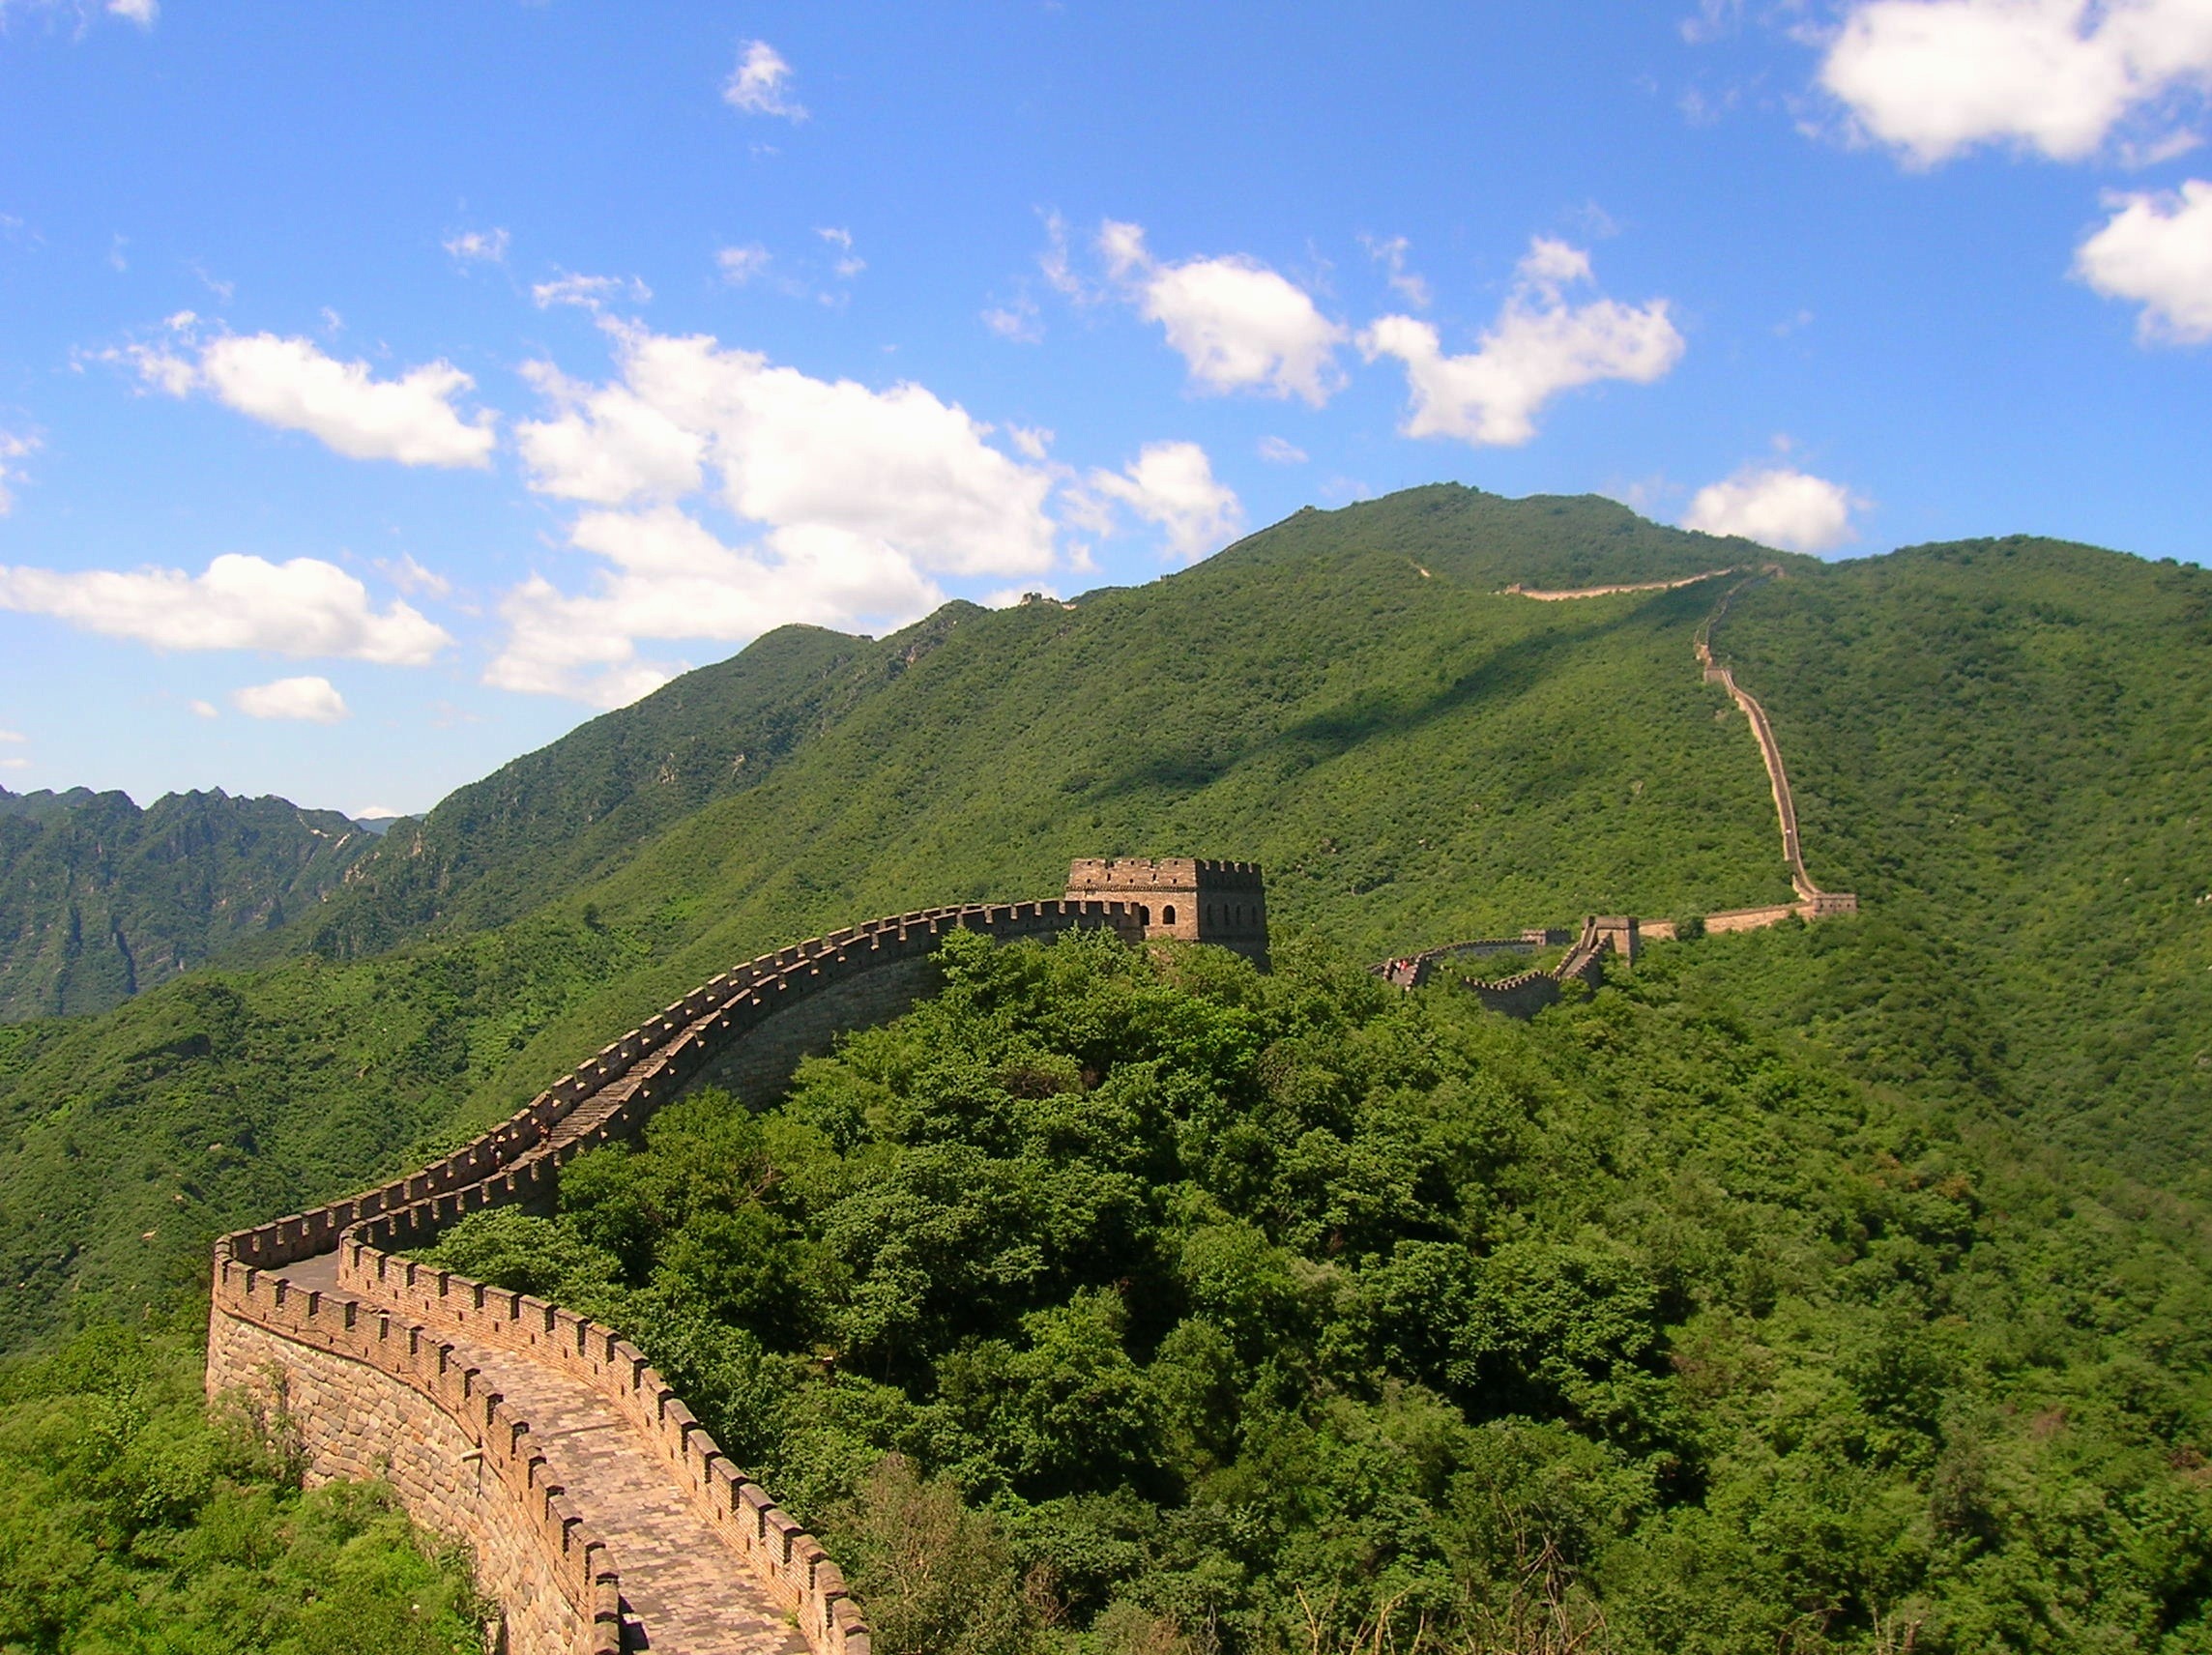
landscape, nature, forest, mountain, architecture, sky, field, hill, wall, valley, mountain range, stone, summer, spring, scenic, landmark, ridge, trees, woods, outside, clouds, mountains, great wall of china, plateau, famous, historical, china, ecosystem, rural area, mountain pass, mountainous landforms